Vasily Safonov

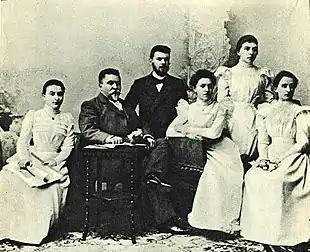
Safonov with his pupils from the Moscow Conservatory (left to right): Rosina Lhévinne, Alexander Goedicke, Elena Beckman-Shcherbina, Olimpiada Kartasheva and Aglaida Fridman

He was the teacher of some of the best Russian pianists, notably Alexander Scriabin, Nikolai Medtner, Josef Lhévinne and Rosina Bessie (later Lhévinne). He also taught the noted teacher and theorist Madame Maria Levinskaya, and Marthe Servine, a French-American composer and pianist. See also: List of music students by teacher